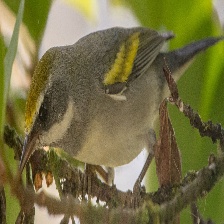
Species: GOLD WING WARBLER
Scientific name: VERMIVORA CHRYSOPTERA